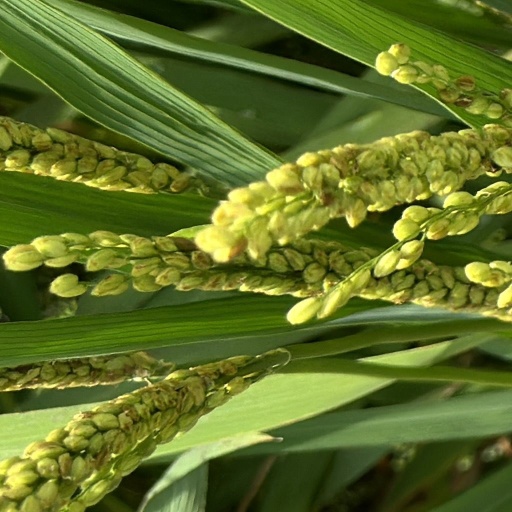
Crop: rice